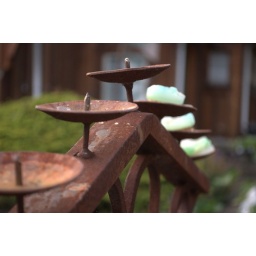
Partly melted candles on rusty iron stand in the garden caught my eye one afternoon